Theobald of Bec

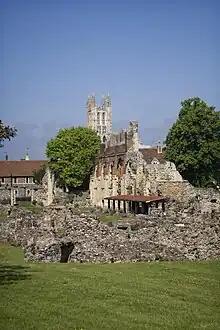

Theobald also had a dispute with St Augustine's Abbey over the right of the archbishop to receive annual payments, and whether those payments were for sacraments performed by the archbishop, which would have been uncanonical, or were for other reasons. The dispute was eventually settled by a compromise in which St Augustine's continued to make the payments but they were specifically stated not to be for sacraments. Another dispute with St Augustine's concerned the right of the archbishops to have a say in the election of new abbots and whether or not the abbots would make a profession of obedience to the archbishops. This was eventually settled by a papal mandate of 1144 instructing the abbots to profess obedience.